Mikoyan-Gurevich MiG-25

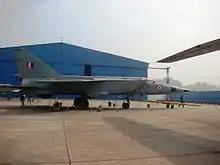
MiG-25R of No. 102 Squadron IAF on display at the Indian Air Force Museum, Palam

During the Gulf War, a U.S. Navy F/A-18, piloted by Lieutenant Commander Scott Speicher, was shot down on the first night of the war in the early hours of 17 January 1991 by a missile fired by a MiG-25. The kill was reportedly made with a Bisnovat R-40RD missile fired from a MiG-25PDS flown by Lt. Zuhair Dawood of the 96th squadron of the IQAF,